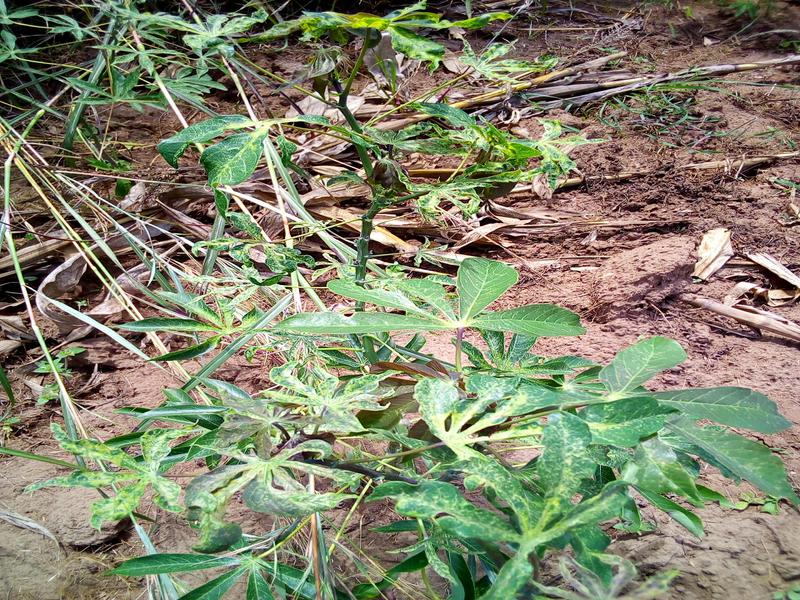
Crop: cassava
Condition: mosaic_disease